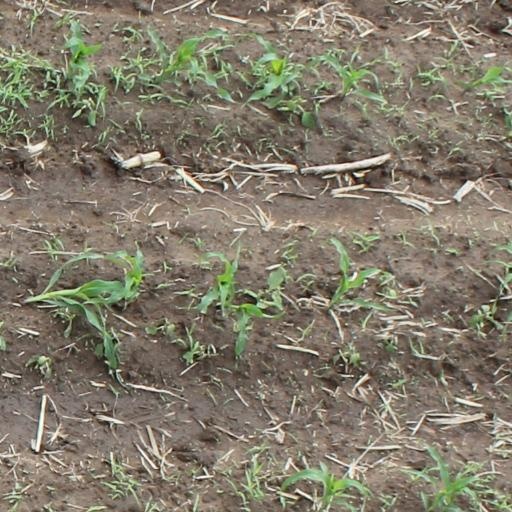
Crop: maize; corn